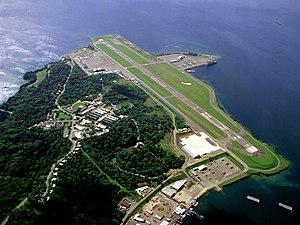
L'aéroport international de Subic Bay, est un aéroport situé à Mabayo, en Philippines.